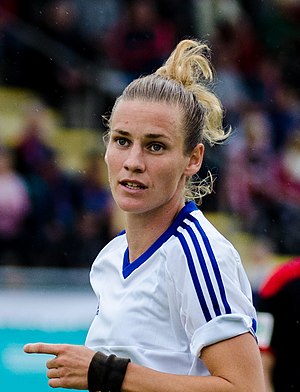
Simone Laudehr
Laudehr spiller for Frankfurt i 2015
Simone Laudehr er en tysk fodboldspiller, der spiller som midtbanespiller eller fløjspiller for FC Bayern München og Tysklands landshold.